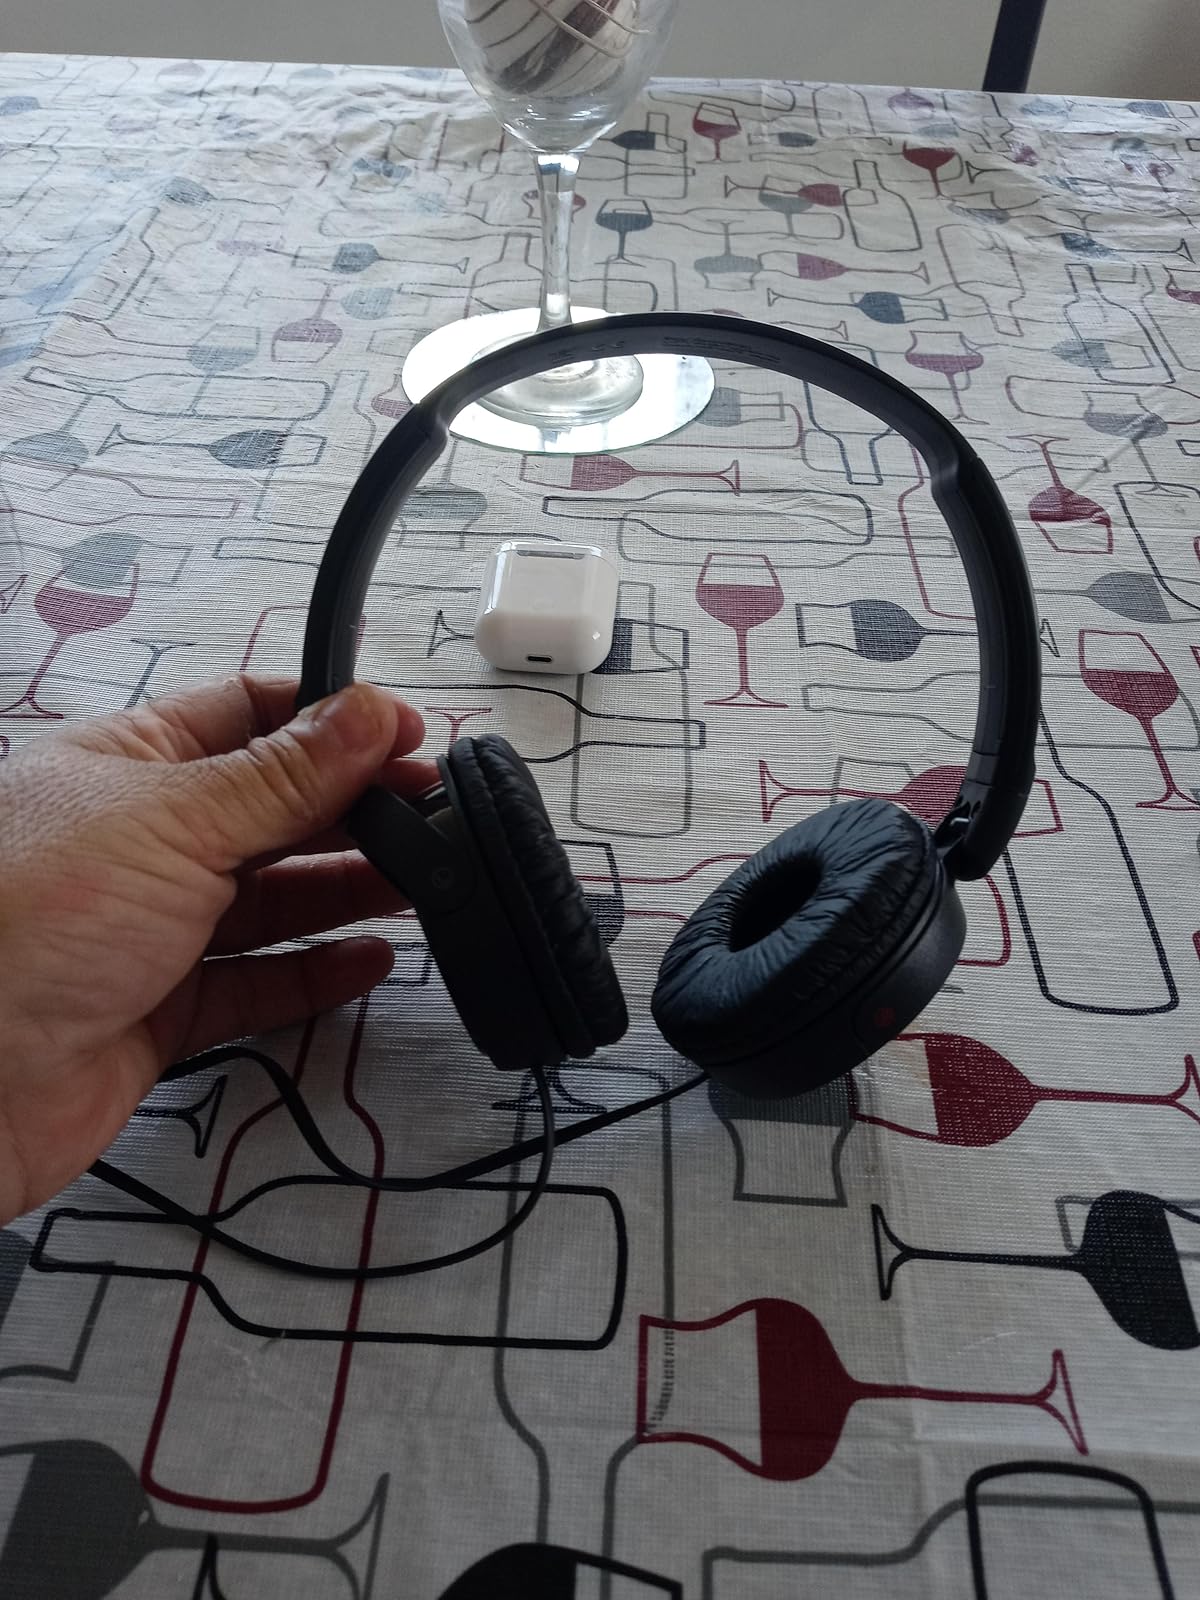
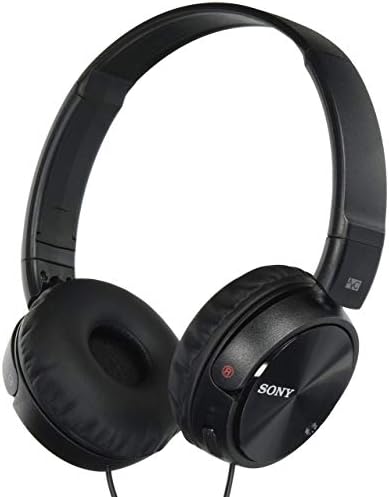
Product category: headphones
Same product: yes